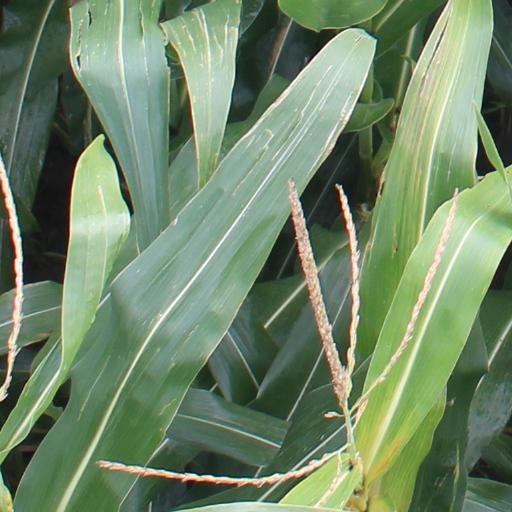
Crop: maize; corn